France Memorial United Presbyterian Church

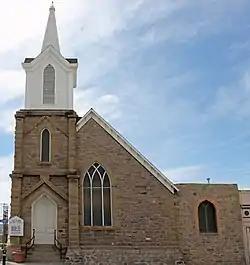
The church in 2014.

France Memorial United Presbyterian Church is a historic Presbyterian church at 3rd and Cedar Streets in the city of Rawlins, Wyoming.